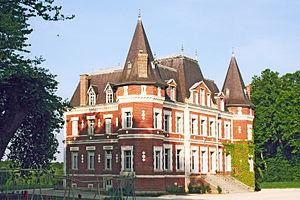
Château de Montceau-lès-Vaudes
Montceaux-lès-Vaudes est une commune française, située dans le département de l'Aube en région Grand Est.